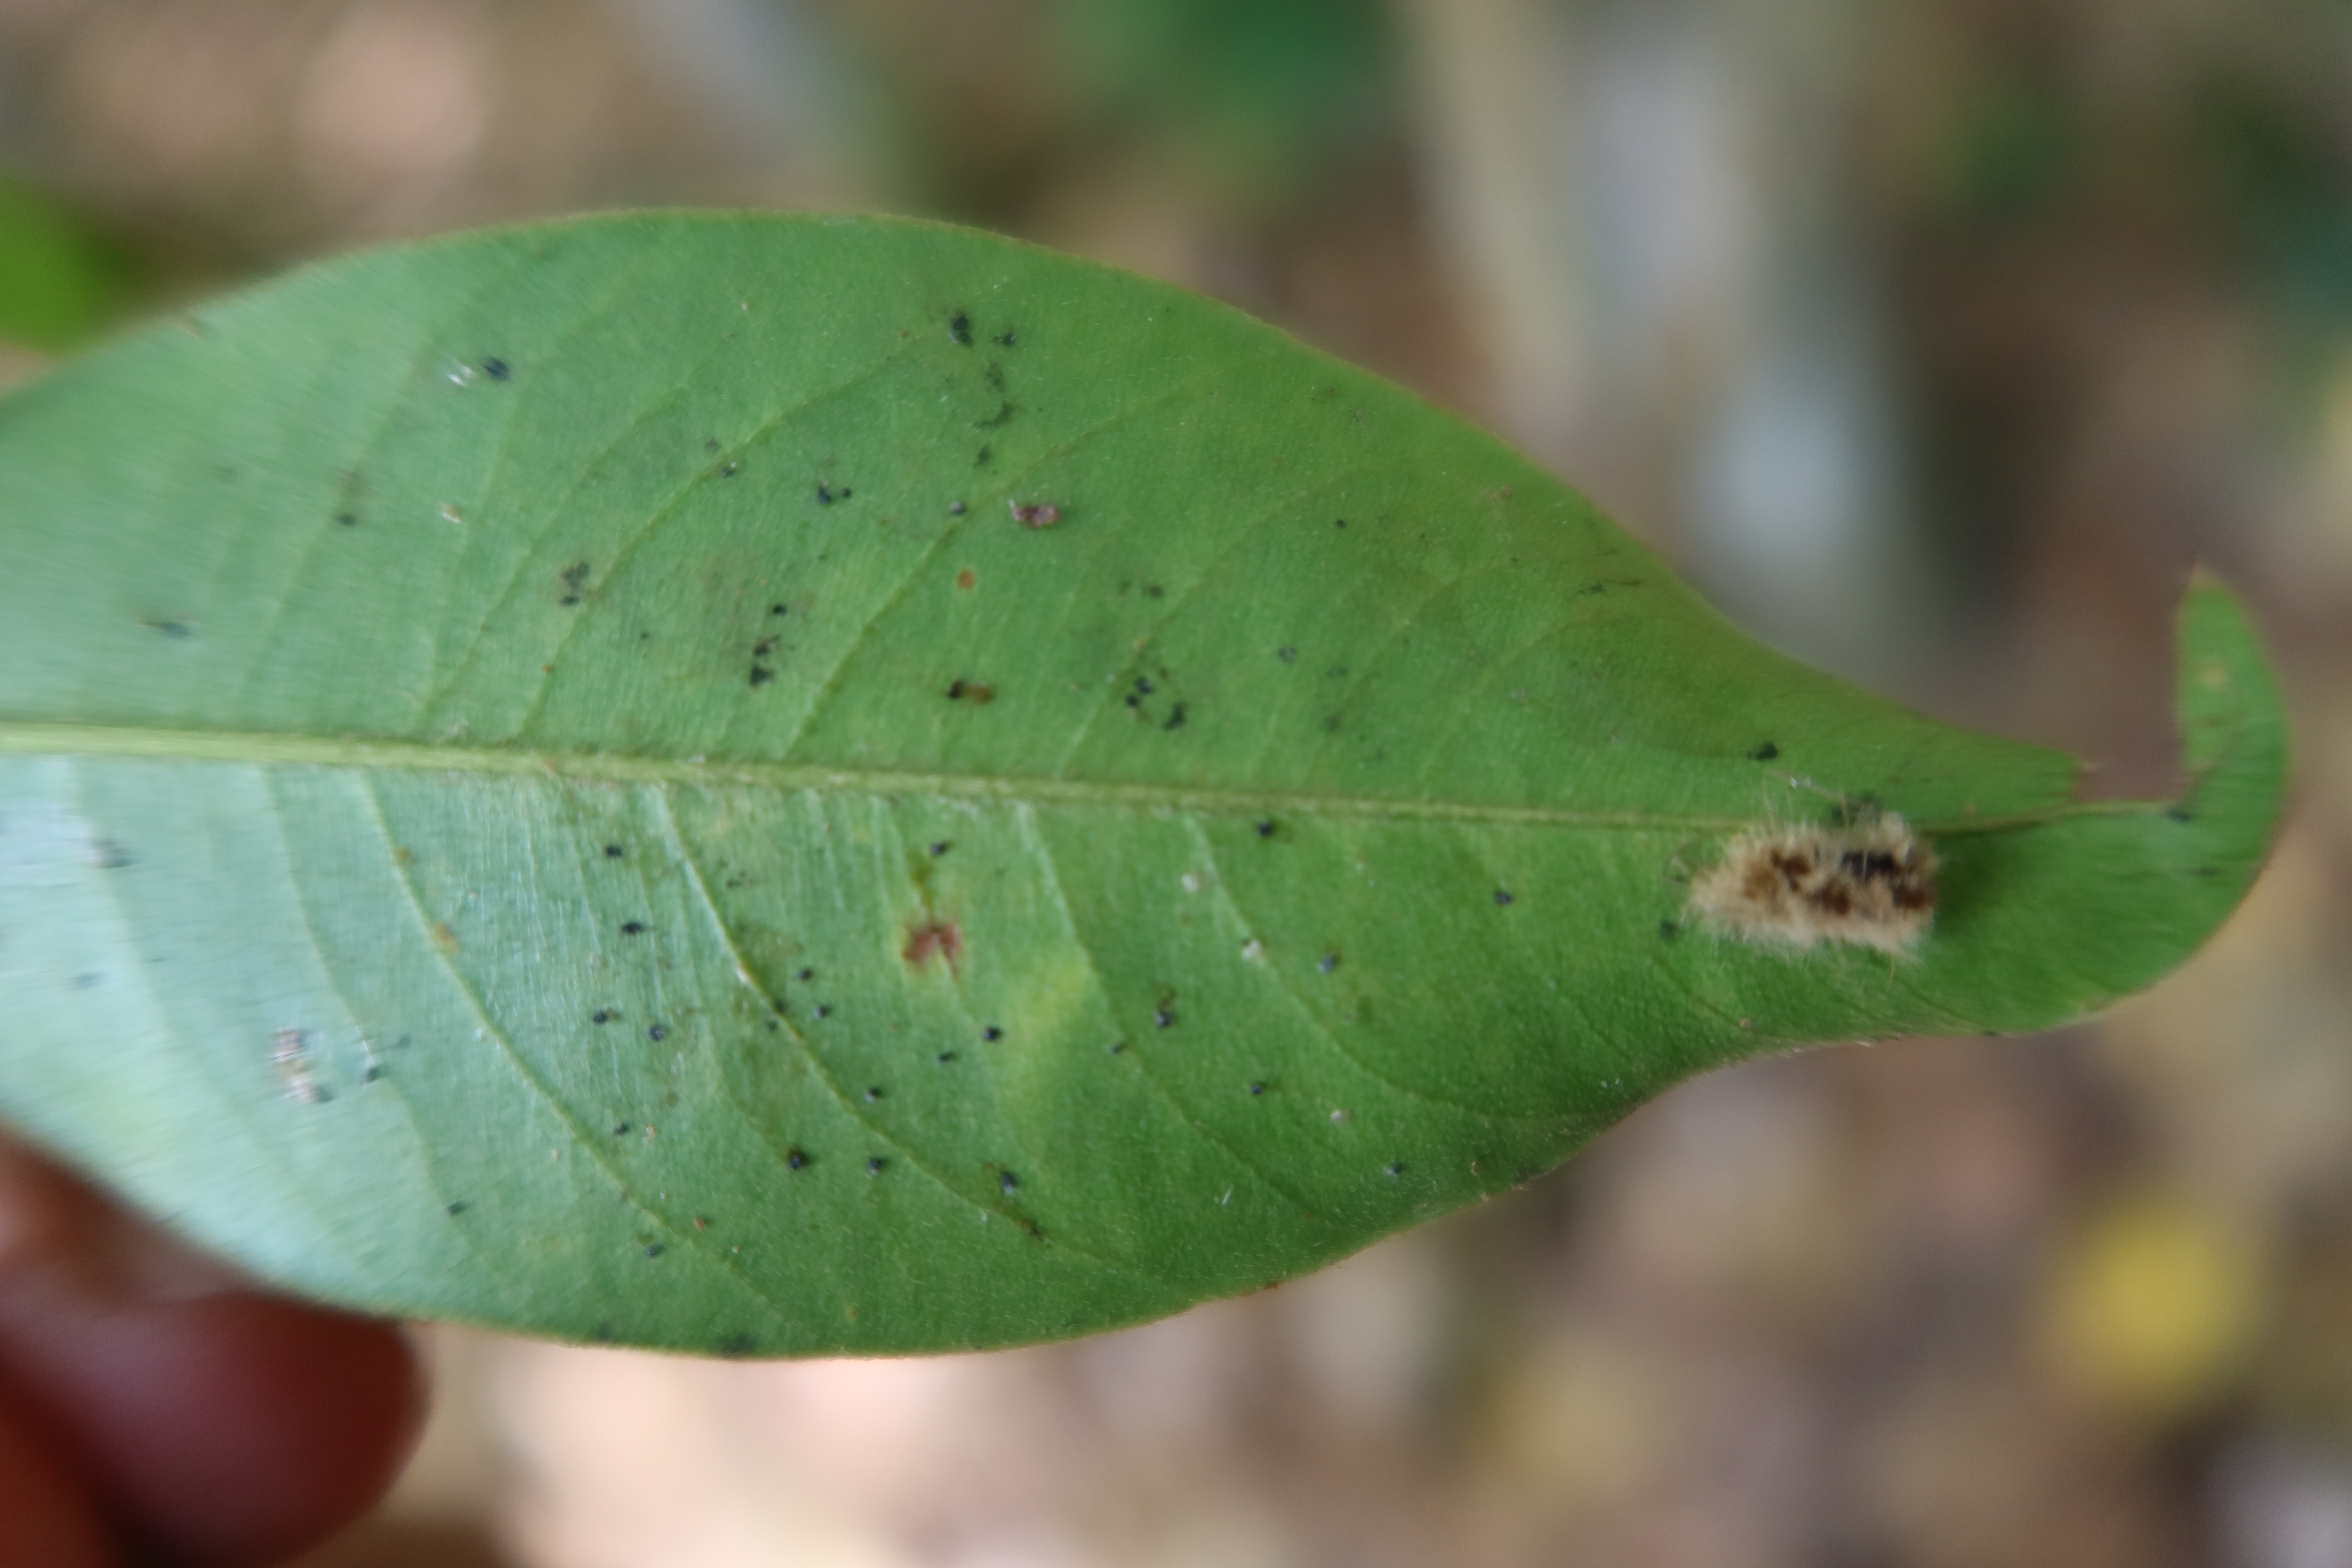
Label: Black spots